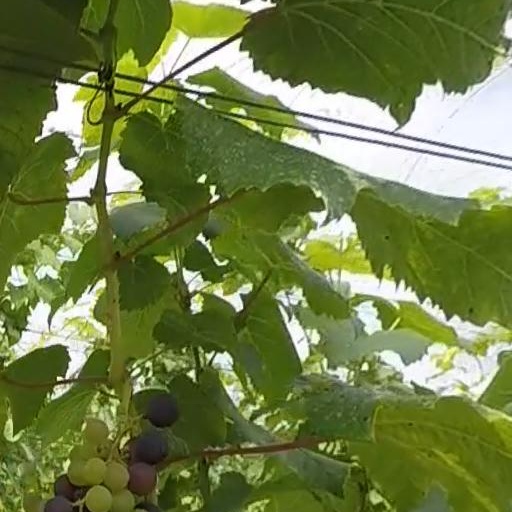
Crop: grape